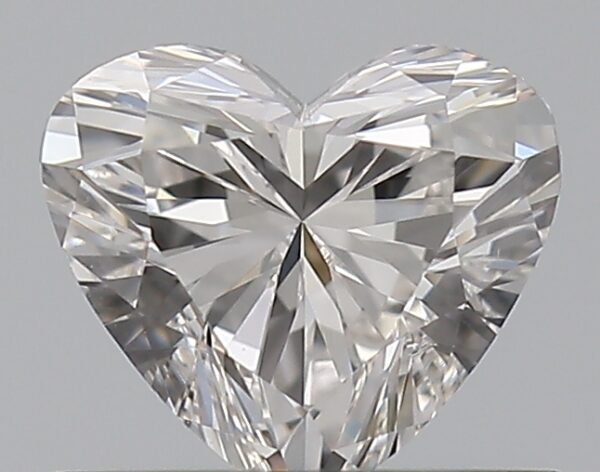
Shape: heart
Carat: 0.5
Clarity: VS2
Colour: G
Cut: EX
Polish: EX
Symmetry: VG
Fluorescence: N
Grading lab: GIA
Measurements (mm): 4.94 x 5.46 x 3.25